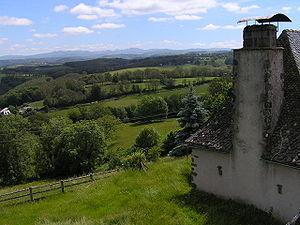
Joseph Malègue est un écrivain français, né à La Tour-d'Auvergne le 8 décembre 1876 et mort à Nantes le 30 décembre 1940.
L'environnement en France désigne l'ensemble des composantes environnementales de la France, à savoir les paysages et habitats naturels, les espèces, la biodiversité, la géodiversité et l'ensemble des phénomènes et interactions qui s'y déploient. Il est l'objet de réglementations et de politiques depuis le XVIIᵉ siècle.
Augustin ou Le Maître est là est un roman-fleuve français de Joseph Malègue publié en 1933. Il raconte la vie d'Augustin Méridier, né à la fin des années 1880. Au cours de sa brève existence, cet esprit supérieur rencontre toutes les formes d'amour, complexes et extrêmes, et leurs chagrins.